Nooranad

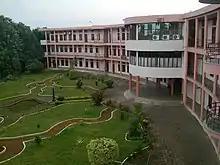
Sree Buddha College

Nooranad (also anglicized as "Noornad" or "Nooranadu") is a developing town in Mavelikkara taluk of Alappuzha district in the Indian state of Kerala. It is located at a distance of 8 Km south-west of Pandalam, in Kayamkulam route. Padanilam is the cultural centre of Nooranad region. The Padanilam Parabrahma Temple, known for the biggest "Shivarathri Kettukazhcha" in Kerala, is situated in Nooranad. Nooranad is declared by the Government of Kerala as the Nandikesha Paithruka Gramam (Heritage Village of Nandikesha) due to its importance in "Kettukala" making, which is an icon of Onattukara region of Central Travancore. Nooranad is also known as "Pakshi Gramam of kerala".